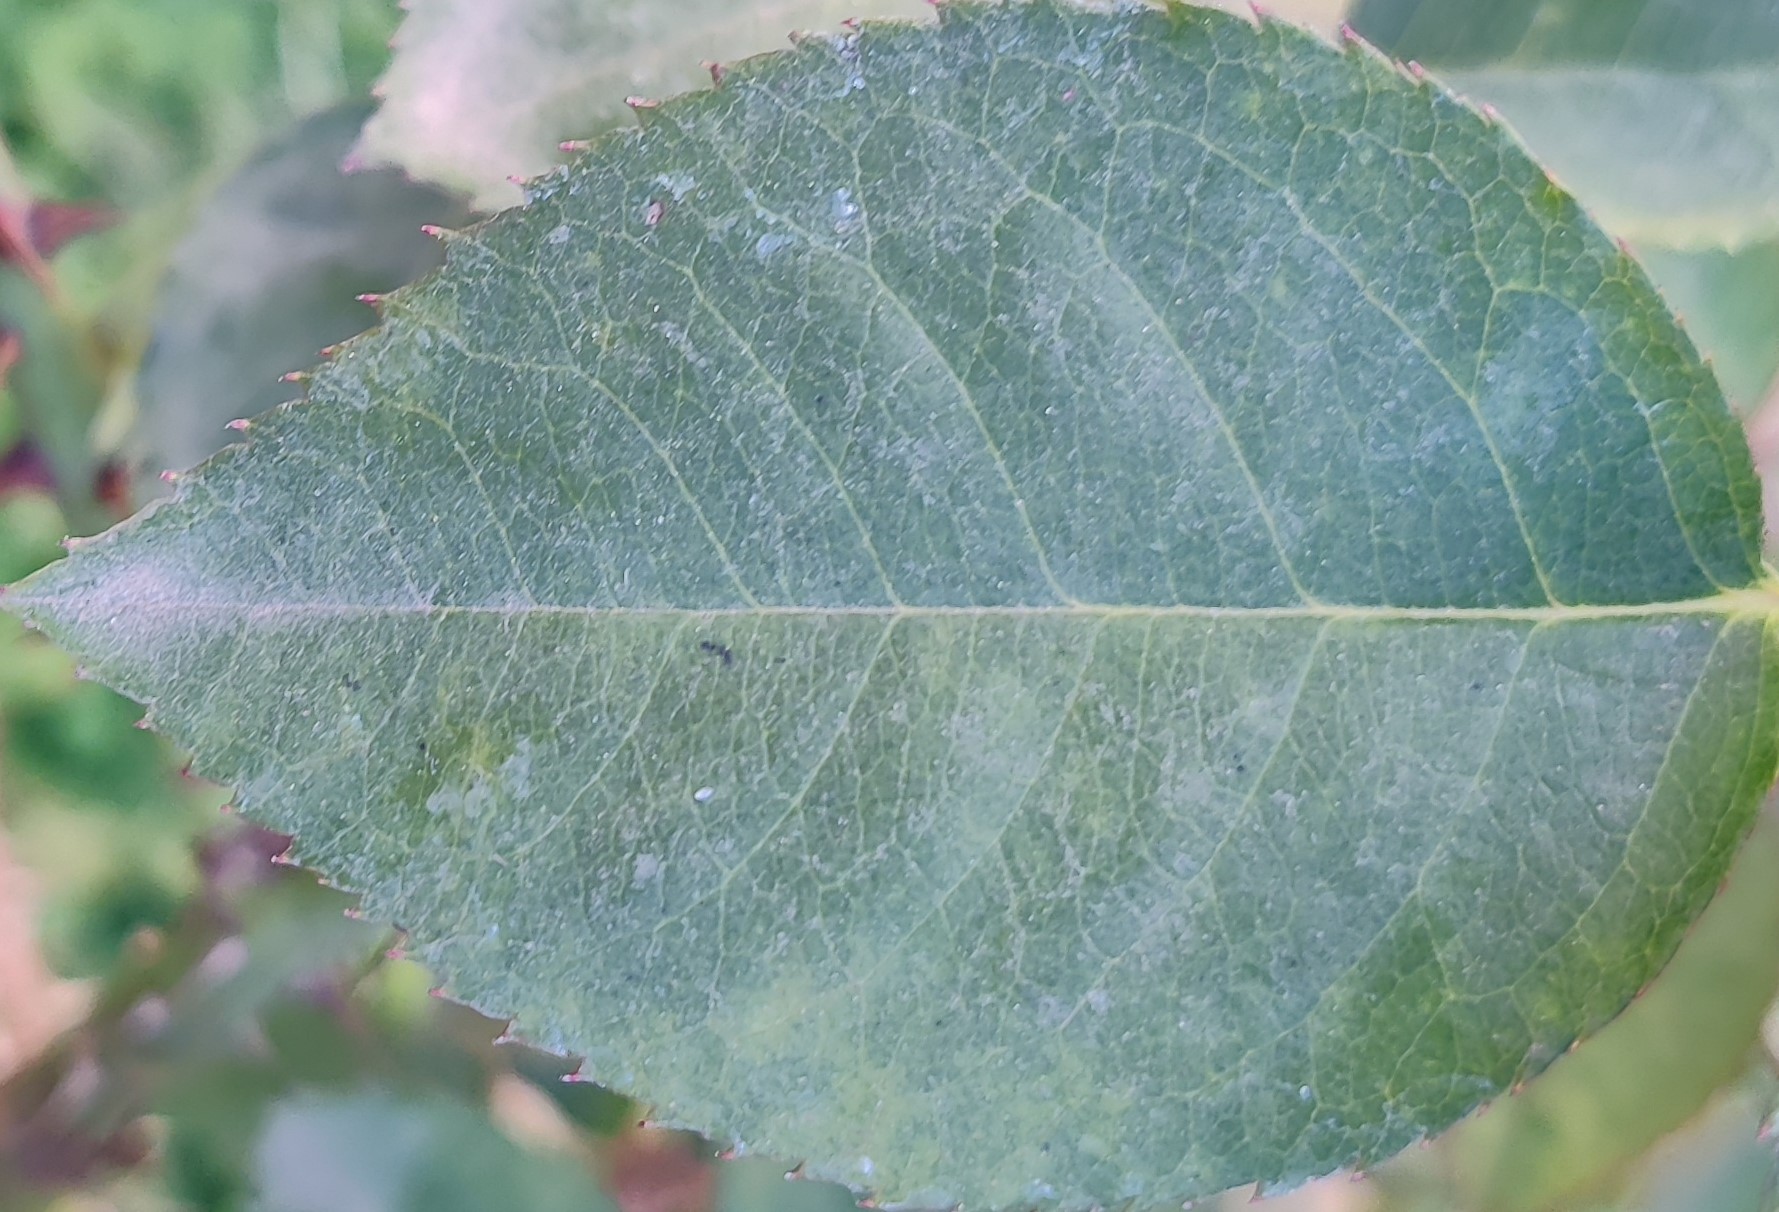
Label: Fresh Leaf